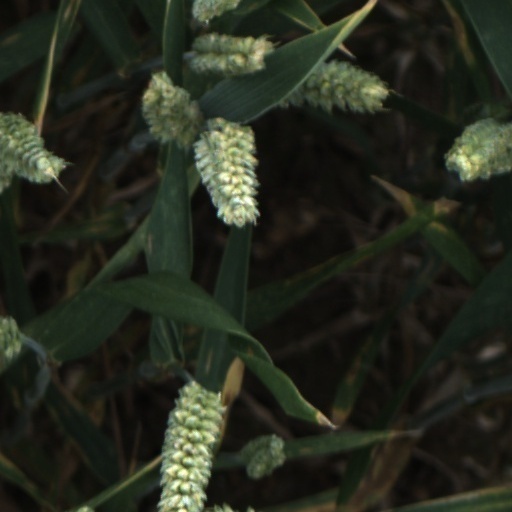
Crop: wheat